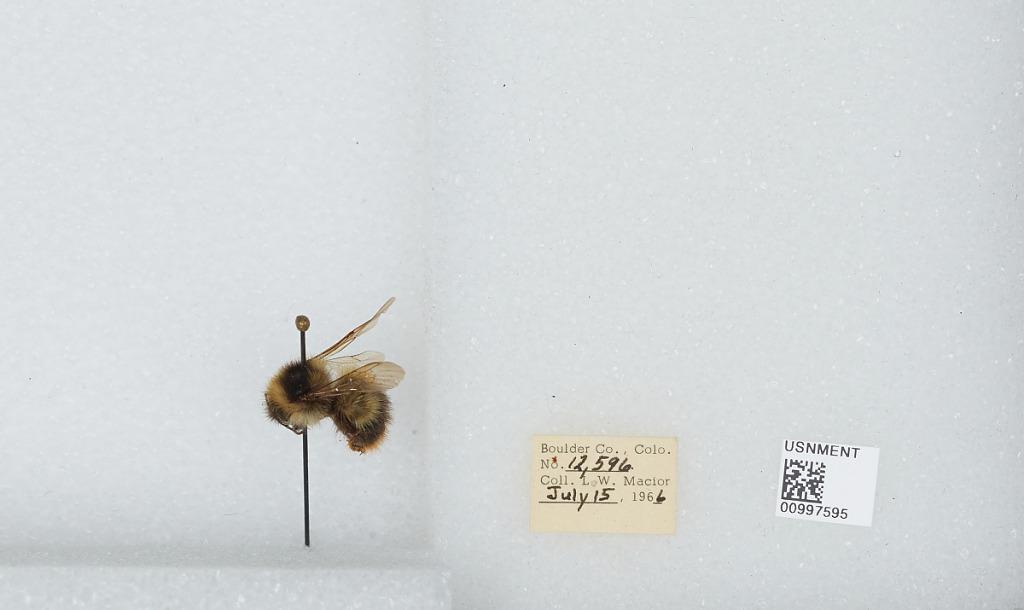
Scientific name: Bombus (Alpinobombus) balteatus Dahlbom
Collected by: L. Macior
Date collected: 1966-7-15
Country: United States
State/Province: Colorado
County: Boulder
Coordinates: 40.0275, -105.252